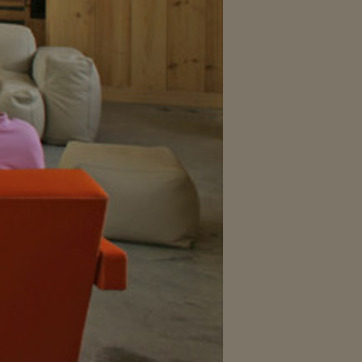
Material: leather